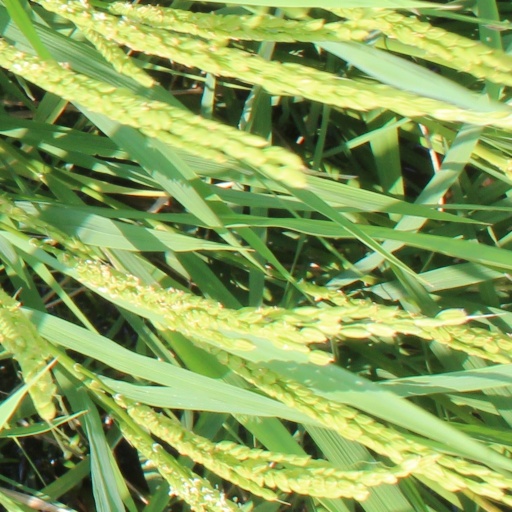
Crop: rice